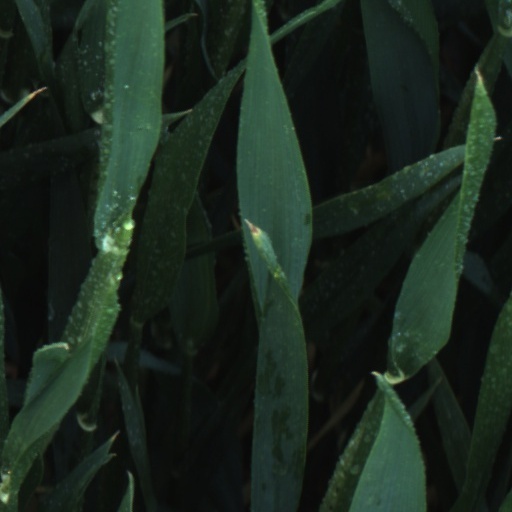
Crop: wheat